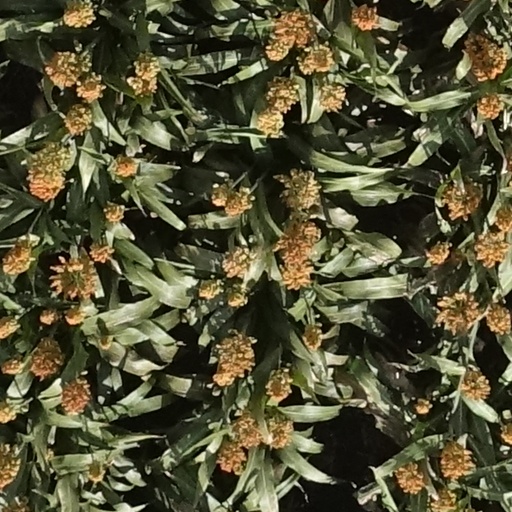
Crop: sorghum